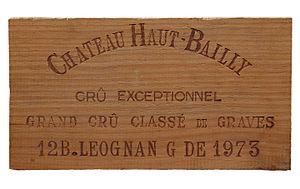
Partie d'une caisse en bois de Château Haut-Bailly 1973, photo prise en Belgique.
Le château Haut-Bailly, est un domaine viticole situé à Léognan en Gironde. Situé en AOC pessac-léognan, il est classé grand cru dans le classement des vins de Graves.